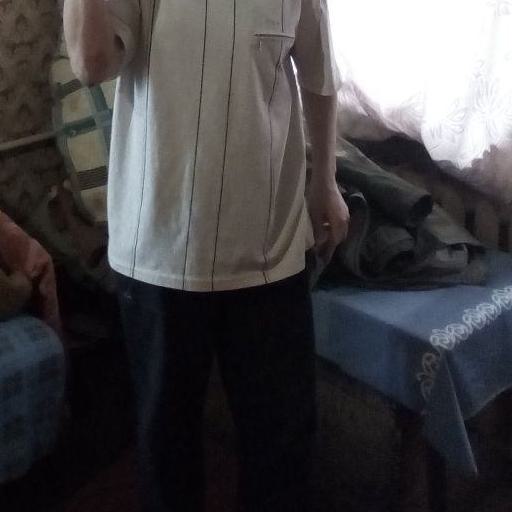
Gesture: no_gesture